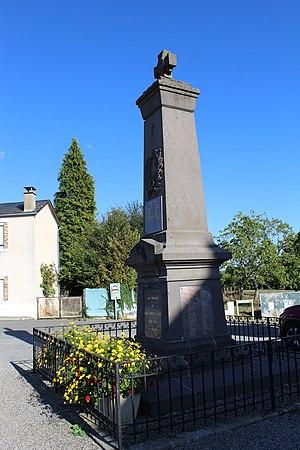
Le monument aux morts.
Saint-Bonnet-Elvert est une commune française située dans le département de la Corrèze en région Nouvelle-Aquitaine.